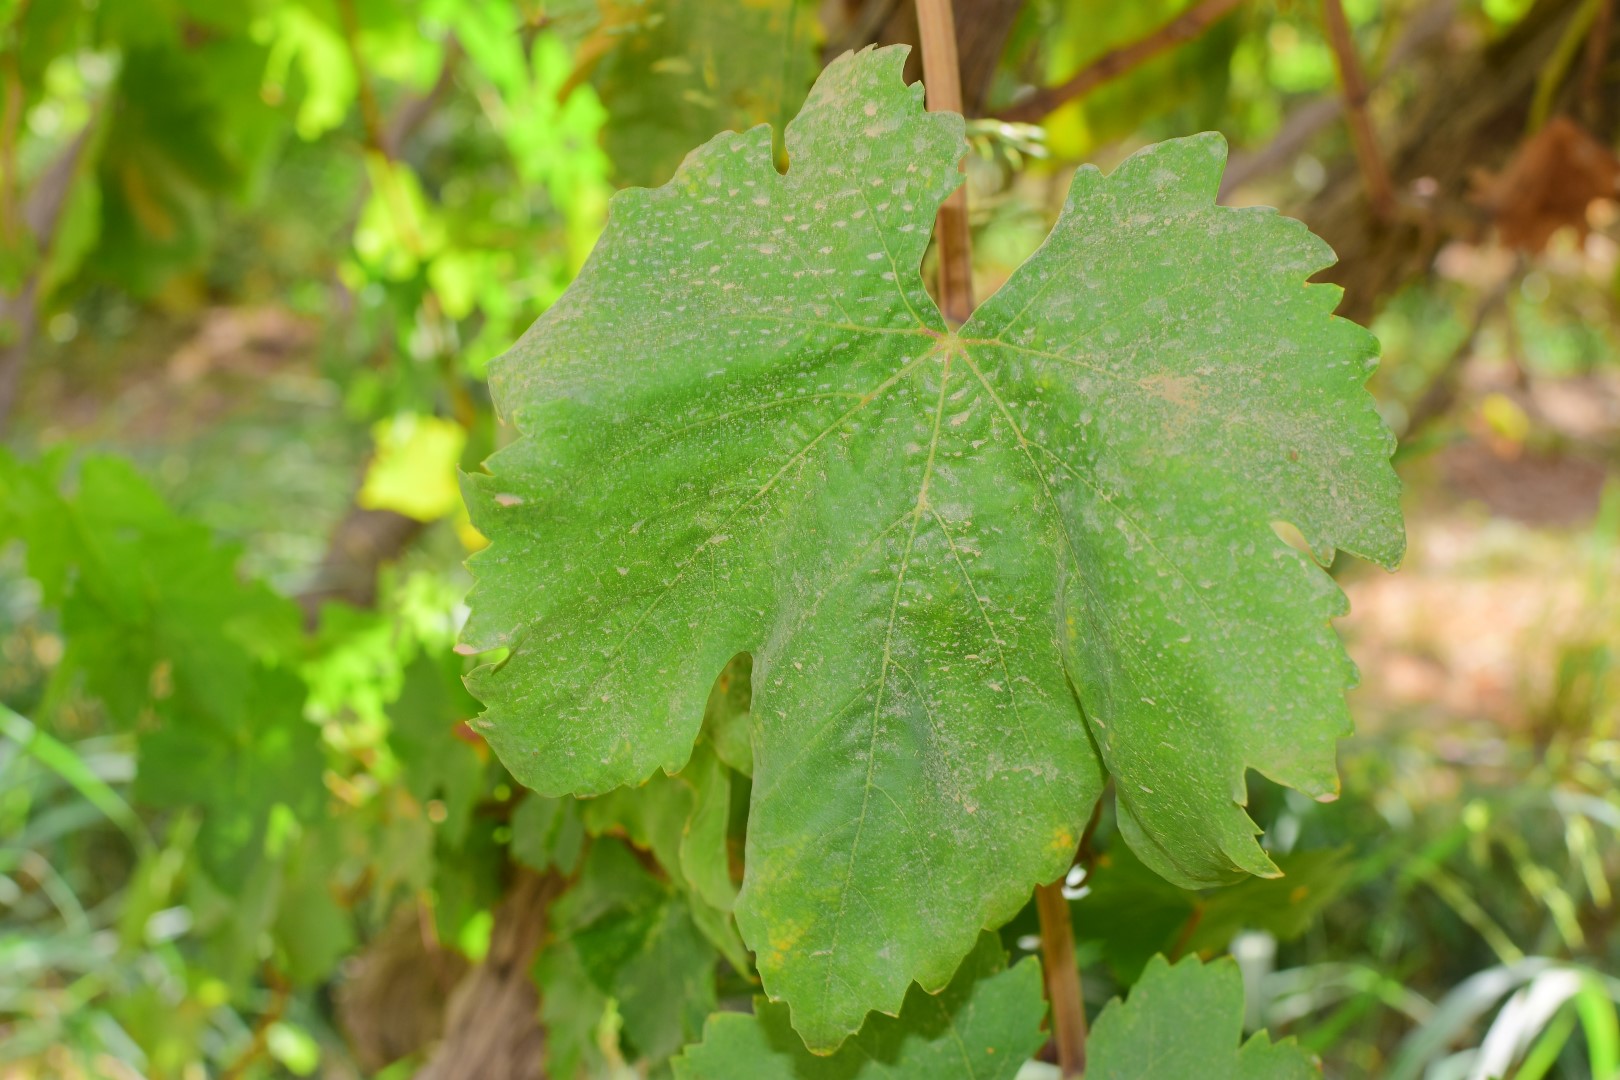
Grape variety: Thompson Seedless